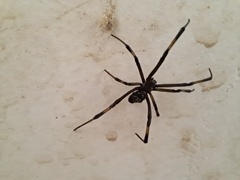
Species: Lactrodectus_hesperus